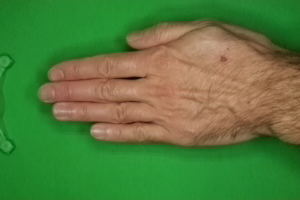
Label: paper